Sabah

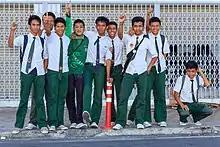
Sabahan secondary school students in their uniform

Sabah launched its radio service on 9 November 1955, which became a part of Radio Malaysia when it joined Malaysia in 1963 and later part of the bigger Radio Televisyen Malaysia (RTM) in 1969, when the nation's radio and television operations merged. On 28 December 1971, RTM launched a third TV station solely for Sabah. But following the construction of earth satellite station near Kuantan, Pahang and Kinarut for communications and television broadcast via the Indian Ocean Intelsat III satellite and the introduction of TV1 on 30 August 1975 and TV2 on 31 August 1983 in the state, it ceased to air by mid-1985. RTM has four branches in the state - a main office in capital city Kota Kinabalu and three other offices in Keningau, Sandakan and Tawau. The main office produces news and shows for RTM's television channels and operates two state radio channels, namely Sabah FM and Sabah V FM, whereas three other offices operate district radio channels such as Keningau FM, Sandakan FM and Tawau FM.